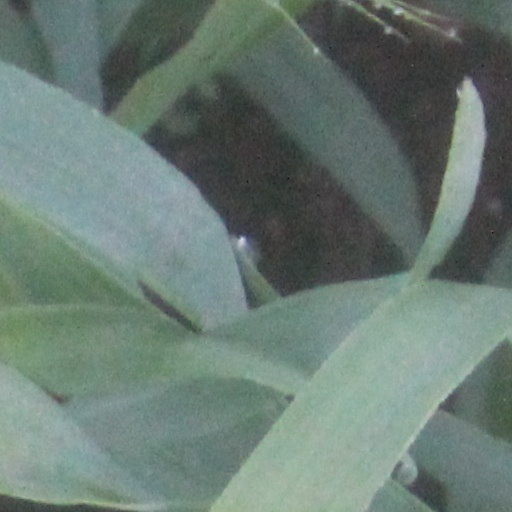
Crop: wheat